Les Marécottes

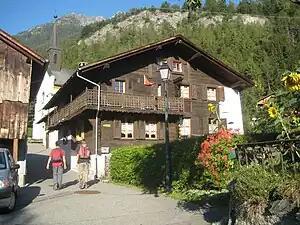
View from near the church

Les Marécottes is a village in the Swiss Alps, located in the canton of Valais. The village is situated in the western part of the canton, in the Trient Valley, near Martigny, at a height of 1,110 metres. It belongs to the municipality of Salvan.